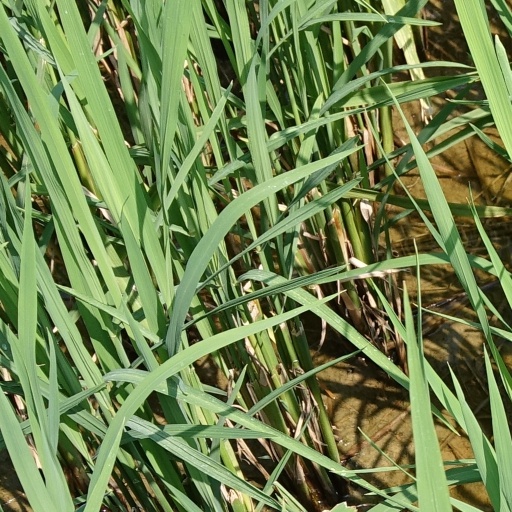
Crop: rice